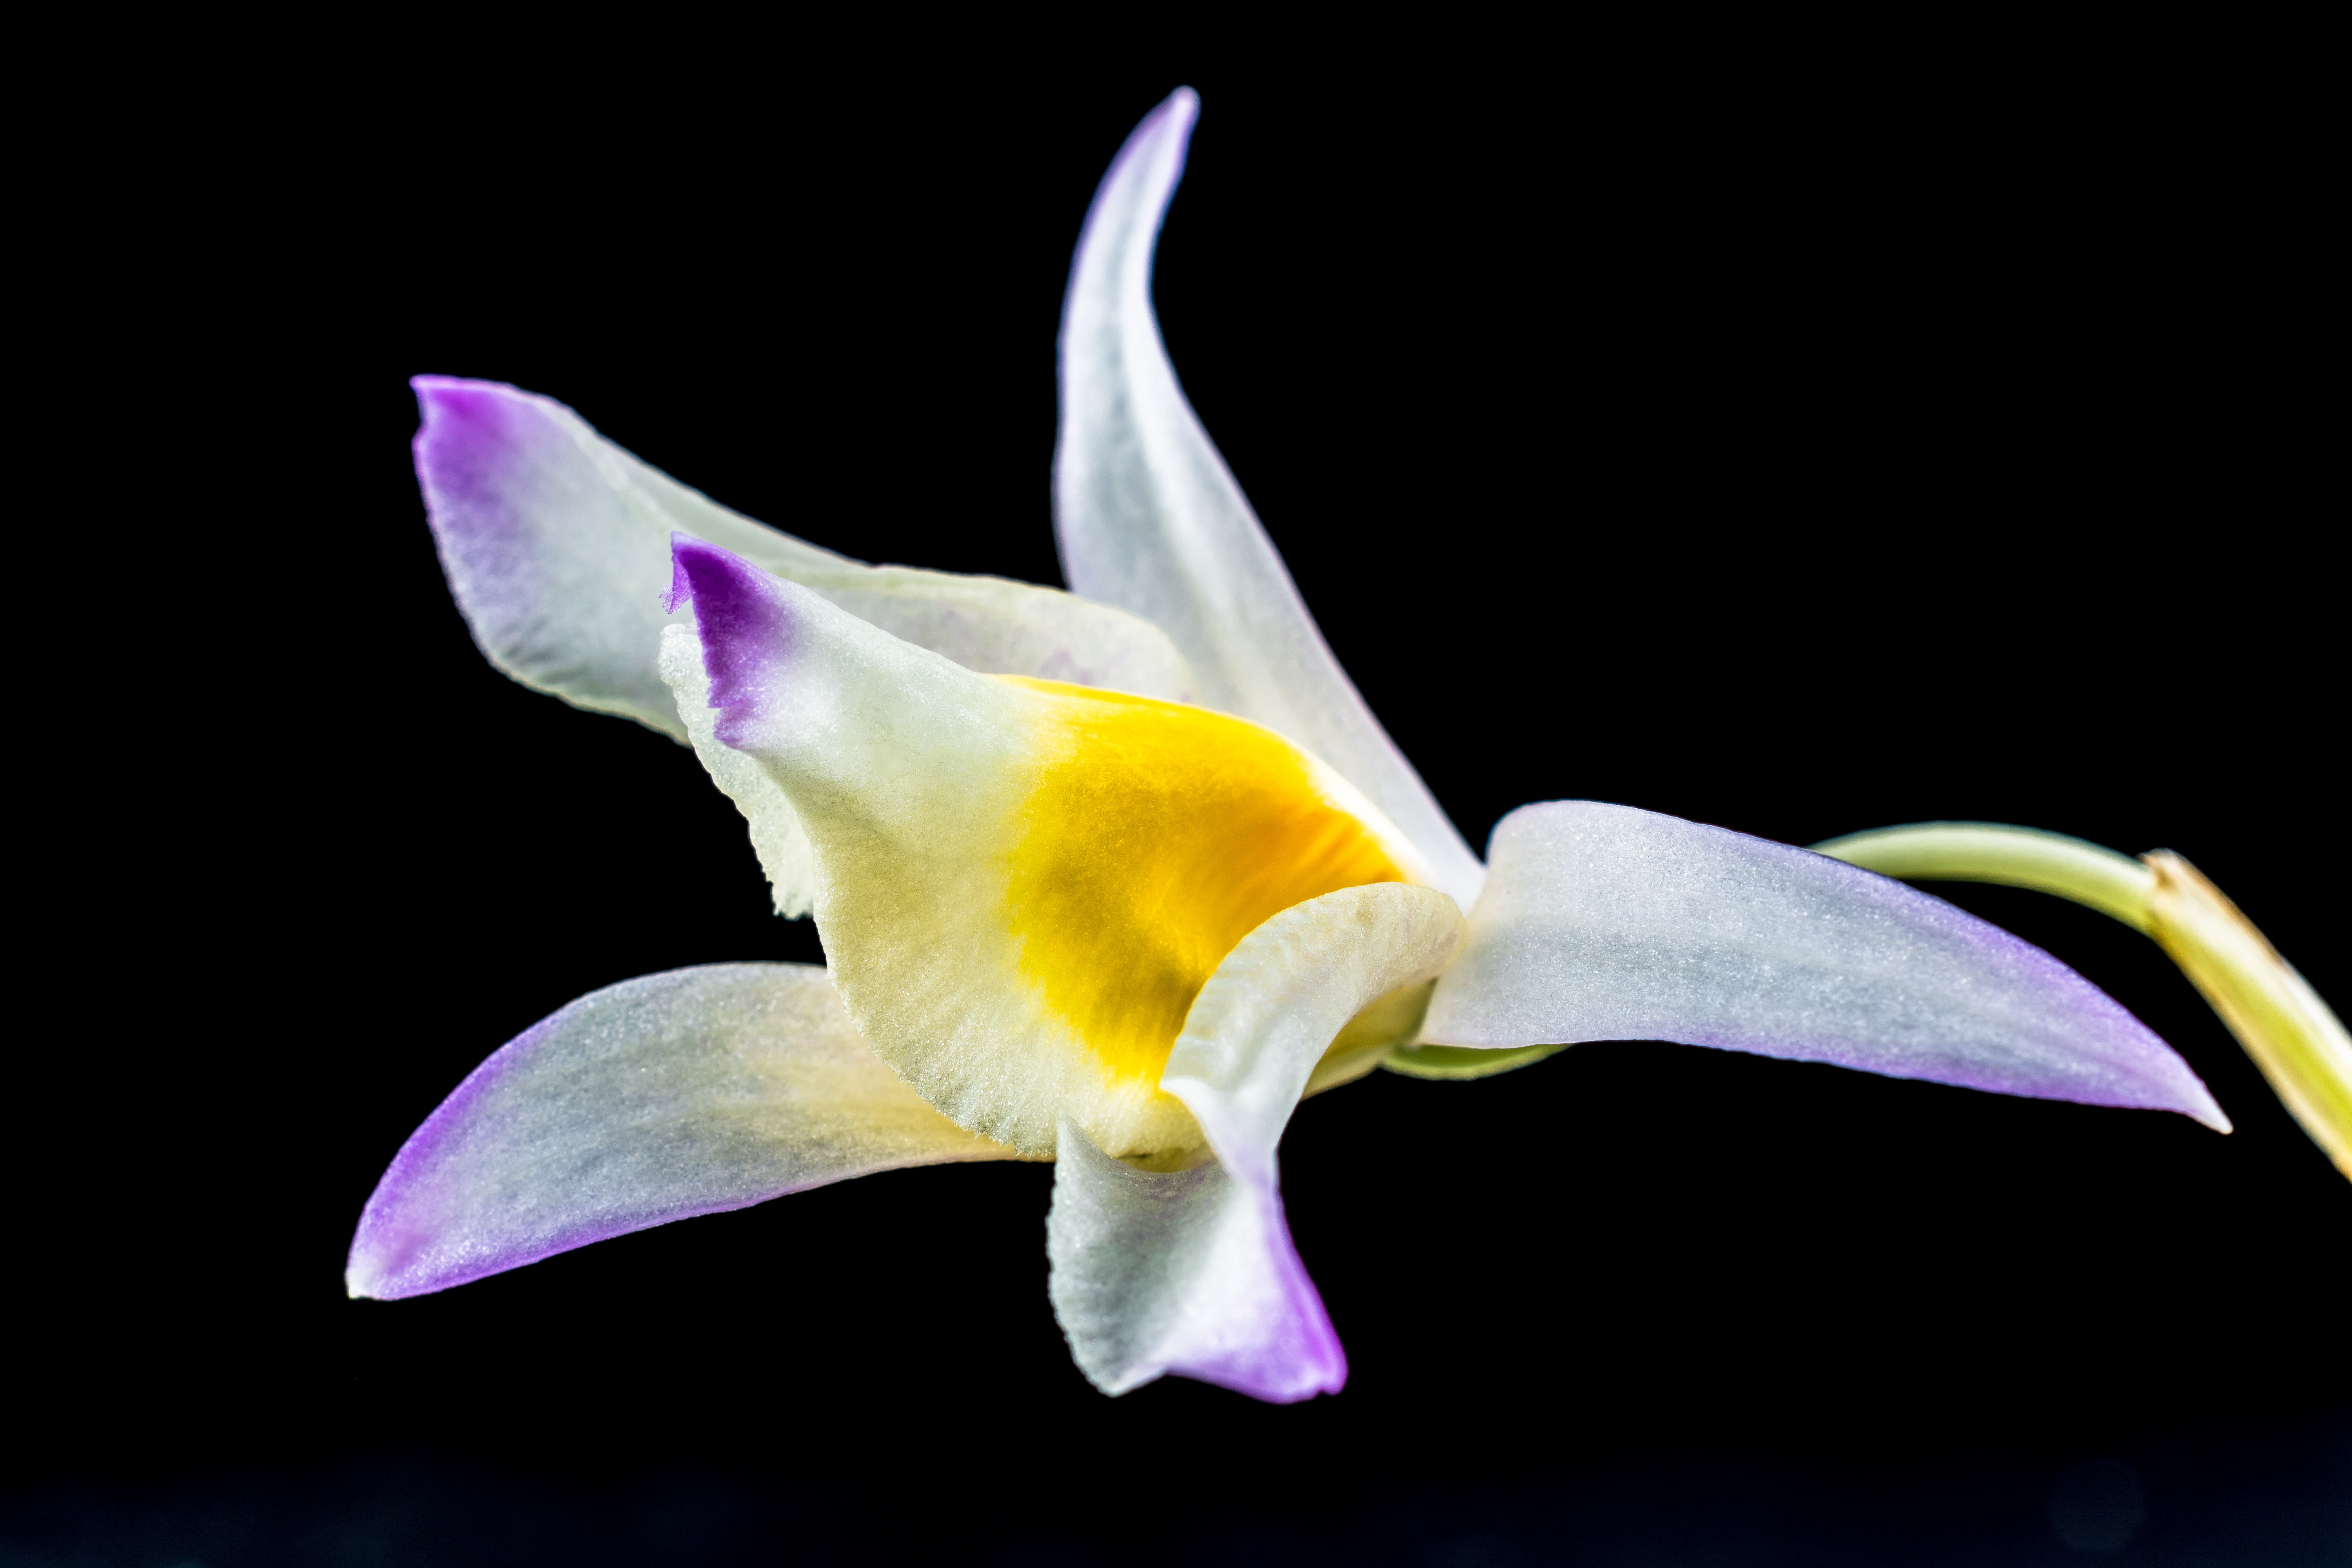
blossom, plant, flower, petal, bloom, flora, orchid, eye, macro photography, flowering plant, wild orchid, cattleya, dendrobium, land plant, laelia, white gellb purple